Western Digital My Book

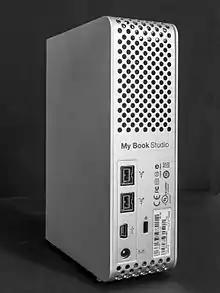
My Book Studio

The "My Book Studio Edition" comes with quad interface: USB 2.0 / FireWire 400 / FireWire 800 and eSATA. It is marketed for use with Mac OS X. This edition is available with storage capacities of 1 TB, 1.5 TB and 2 TB.